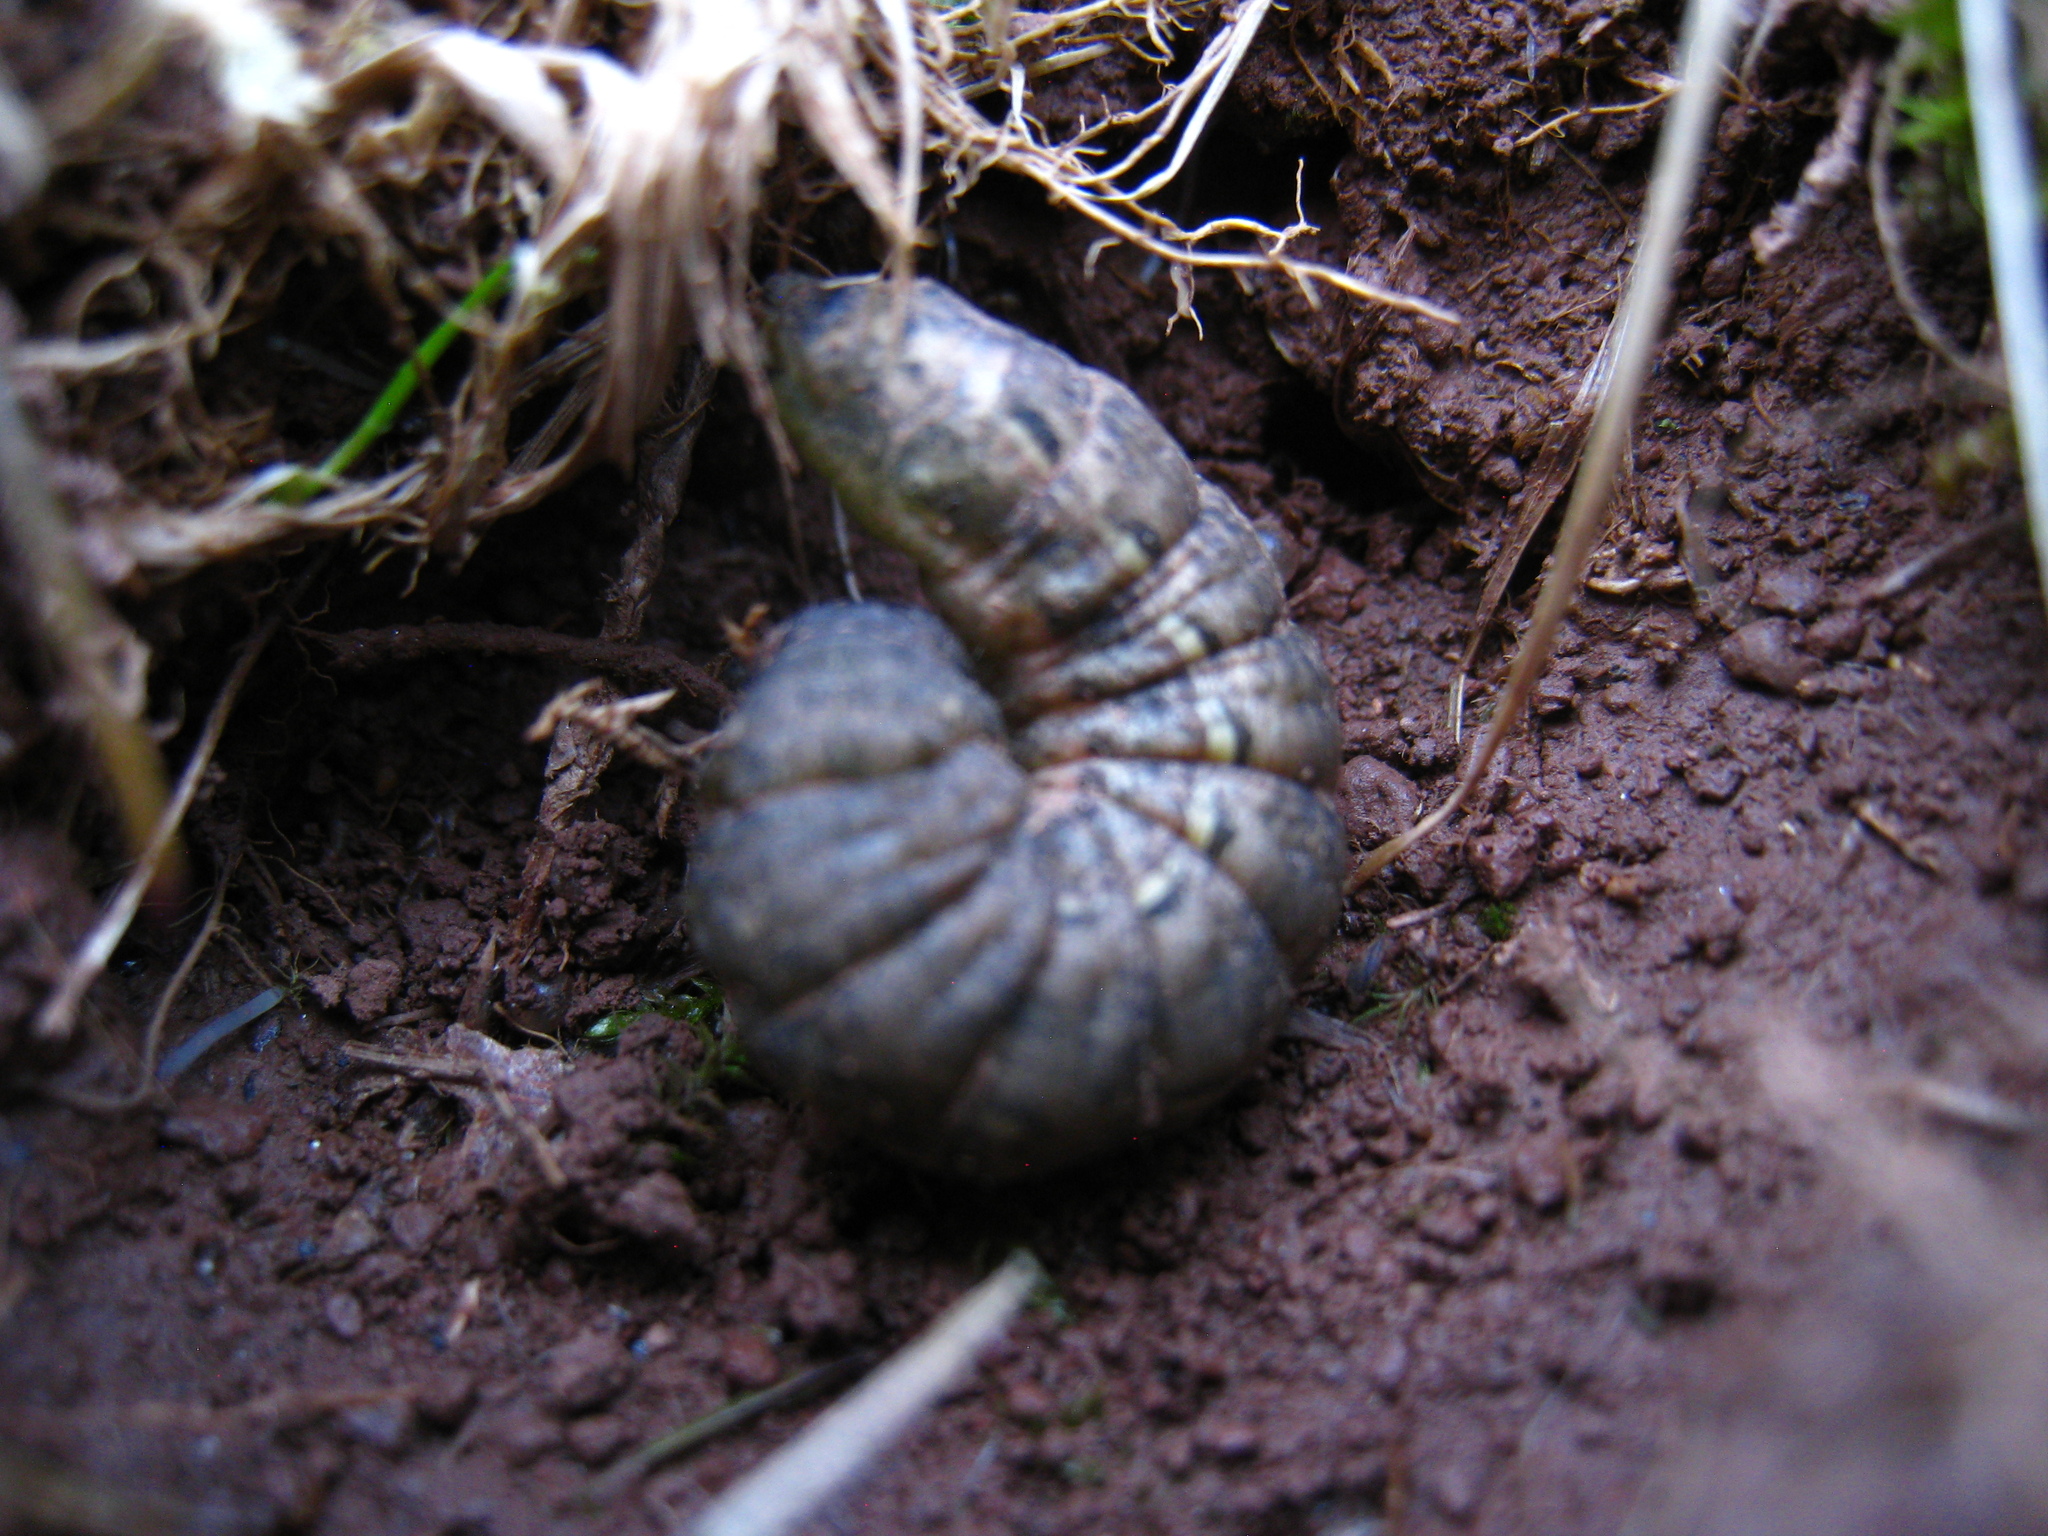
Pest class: cutworms